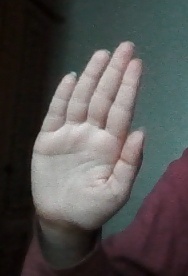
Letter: seen